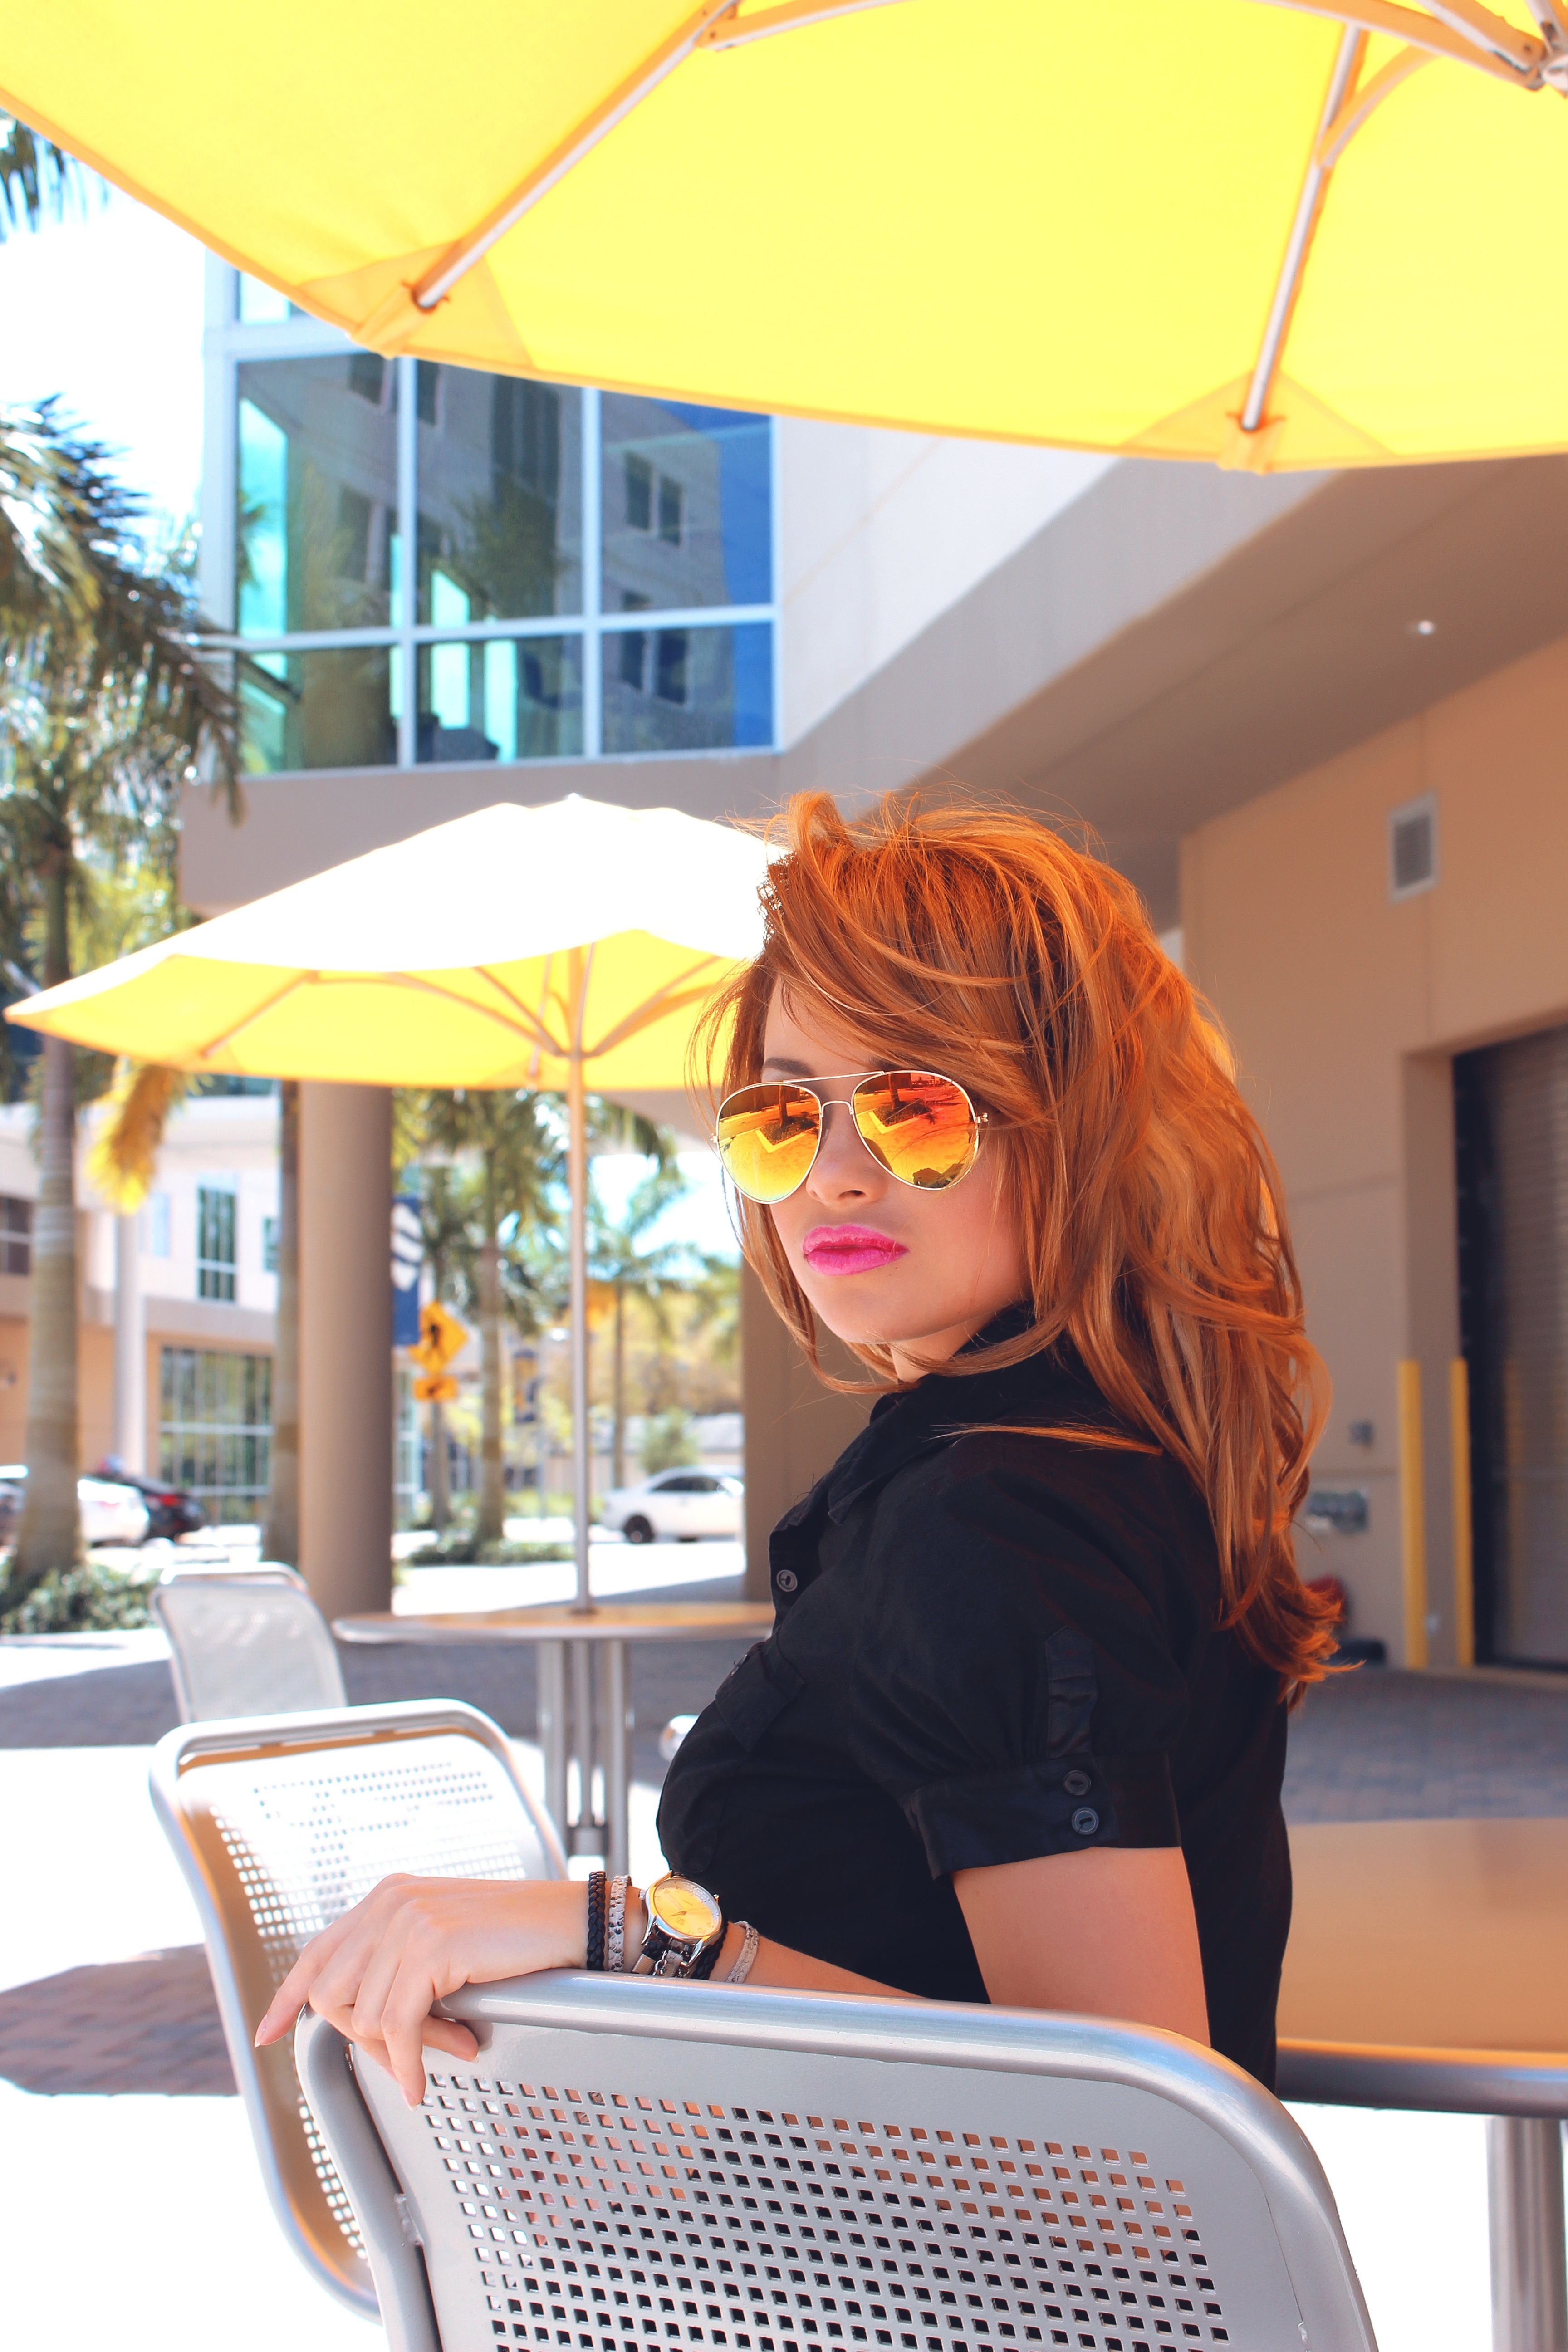
person, people, girl, woman, hair, female, portrait, model, young, fashion, yellow, lady, lifestyle, hairstyle, design, women, sunglasses, glasses, lips, sexy, style, modeling, beautiful women, attractive, young woman, adult, glamour, beautiful woman, sensuality, beauty girl, woman face, beautiful woman face, model woman, women fashion, beauty woman